Villaverde Alto (Madrid Metro)

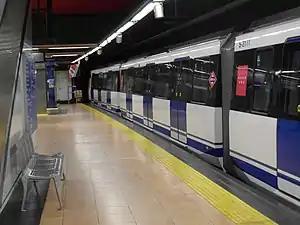

Villaverde Alto ("Upper Villaverde") is a station on Line 3 of the Madrid Metro. It is located in fare Zone A.